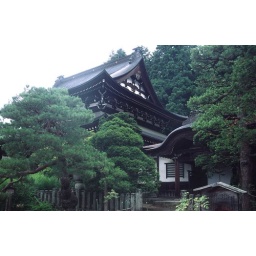
Entrance and main building. Takayama hill side temple in the pine trees.